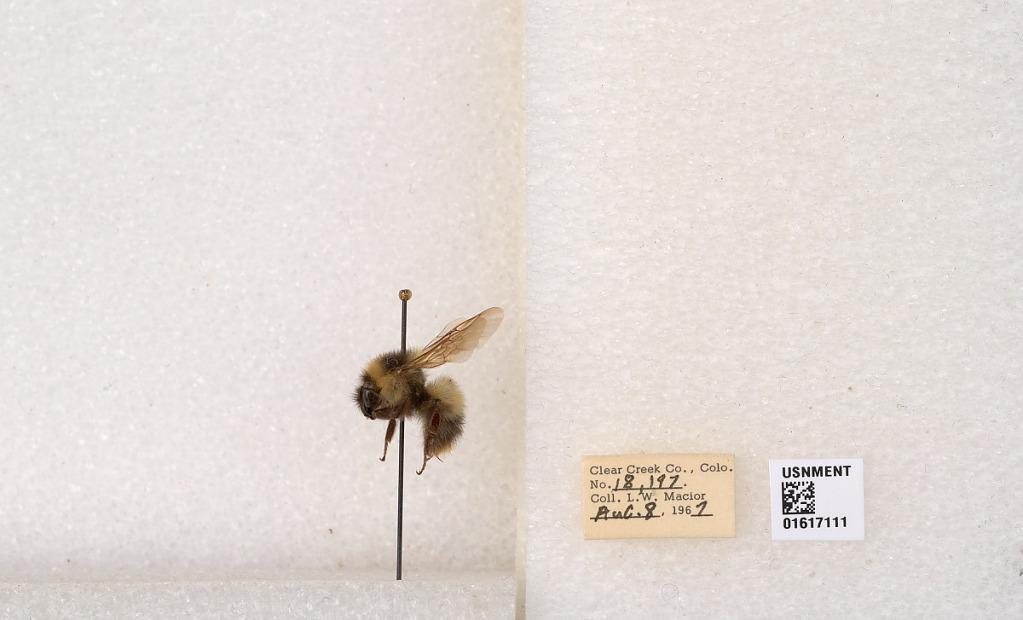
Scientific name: Bombus kirbyellus
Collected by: L. Macior
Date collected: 1967-8-8
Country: United States
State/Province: Colorado
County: Clear Creek
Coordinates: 39.6891, -105.644